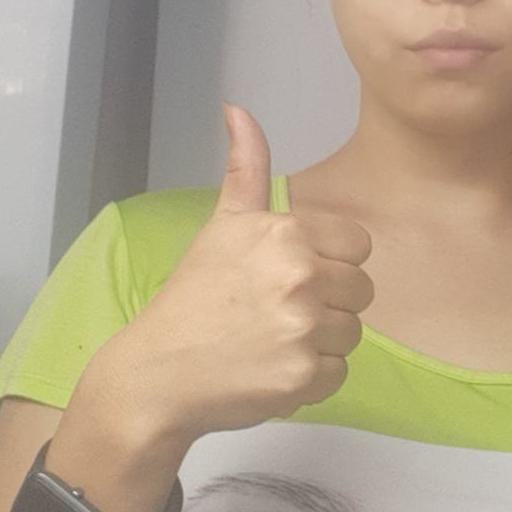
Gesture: like